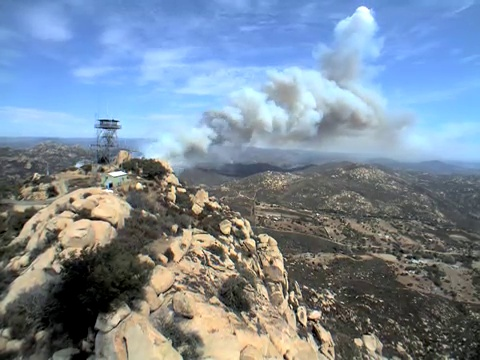
Fire: no
Smoke: yes